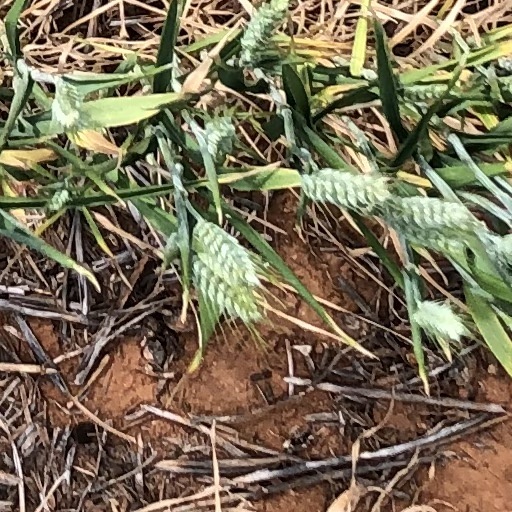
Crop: wheat